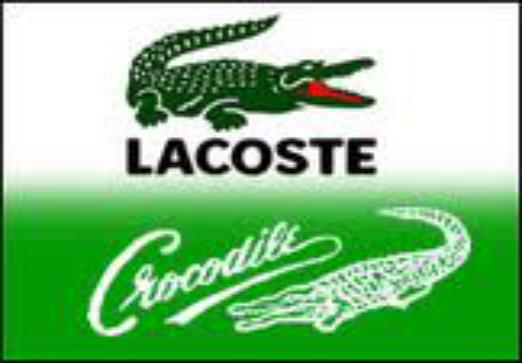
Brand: lacoste
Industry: Clothes